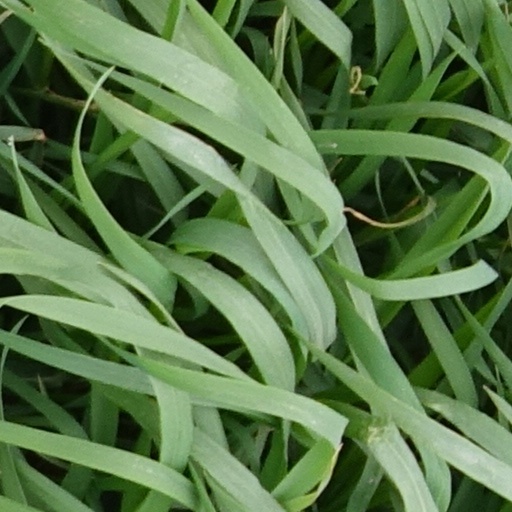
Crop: wheat